Ansitz Tütschenhof Tomasi

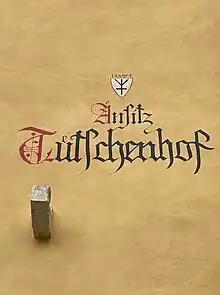
The "Hofmark" of the Castle with the description in gotica nova script

The residence still carries its historical name as well as its symbol (the Tütschenhof Hofmark), itself derived from the local Rhaetic alphabet of Bozen/San-Zeno, at times combined (in the frescoes of the Main “Saal”) with the Family crest of the Tyrolean branch of the family Tomasi which owns the building to this day, together with other palaces belonging to the late Giuseppe Tomasi di Lampedusa, such as the Palazzo Lanza Tomasi in Italy, the Stāmeriena Palace in Latvia, the Palazzo Butera, Palermo, and the Schloß Tomasi Feldenkirchen in Germany. As found in multiple Ansitz in the area, especially South Tyrol, this Hofmark is a term from the late Roman Empire /early Medieval law (the Baurecht or “Manorial Rights”) which allowed farmers who owned such an estate to be citizens of the Empire, and to inherit property and financial benefits and pass them on through generations, in the same way as the European nobility did, at least until the end of WWII.